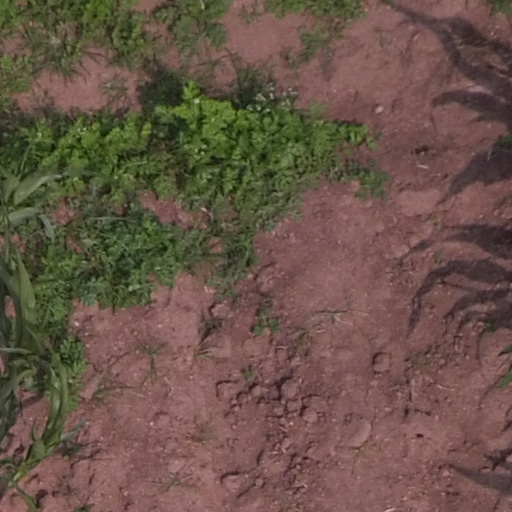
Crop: maize; corn